Lizabeth Scott

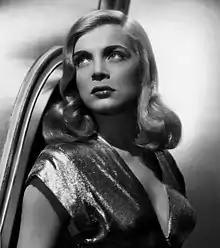
Scott in "You Came Along" (1945)

Scott appeared in a "Harper's" photographic spread, which was allegedly admired by film agent Charles Feldman of Famous Artists Corporation. In a telegram to Scott, he asked her to take a screen test. He invited her to come to Los Angeles and stay at the Beverly Hills Hotel. Her first screen test was at Universal, then at William Goetz's International Pictures. She was rejected by both studios. Then she tested at Warner Bros., but this time around, Wallis's sister Minna Wallis arranged for film director Fritz Lang to coach Scott.